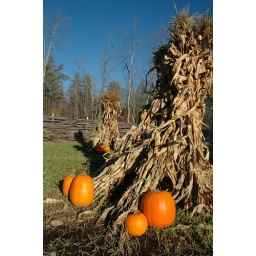
A field of autumn delights inside a stockade fence near the trebuchet.